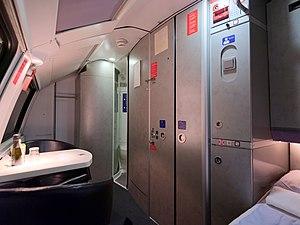
Nightjet est une catégorie de trains de nuit pour passagers gérés par les Chemins de fer fédéraux autrichiens. Introduit en décembre 2016 et appliqué le 11 décembre 2016, ce service a remplacé certains services CityNightLine après l'annonce par la Deutsche Bahn de l'arrêt de leur exploitation